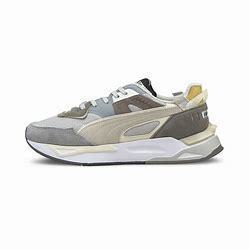
Brand: Puma
Model: Mirage Sport